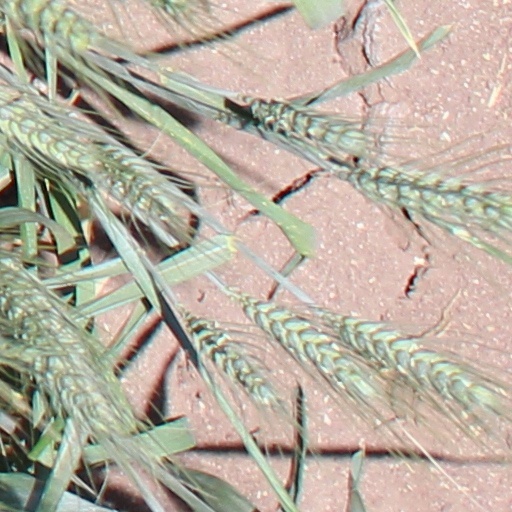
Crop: wheat